Tullio Farabola

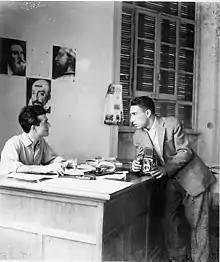
Tullio Farabola in the editorial office of a newspaper

At the beginning of the 1960s Farabola began organizing a historical photographic archive, one of the most complete and best organized in the country.